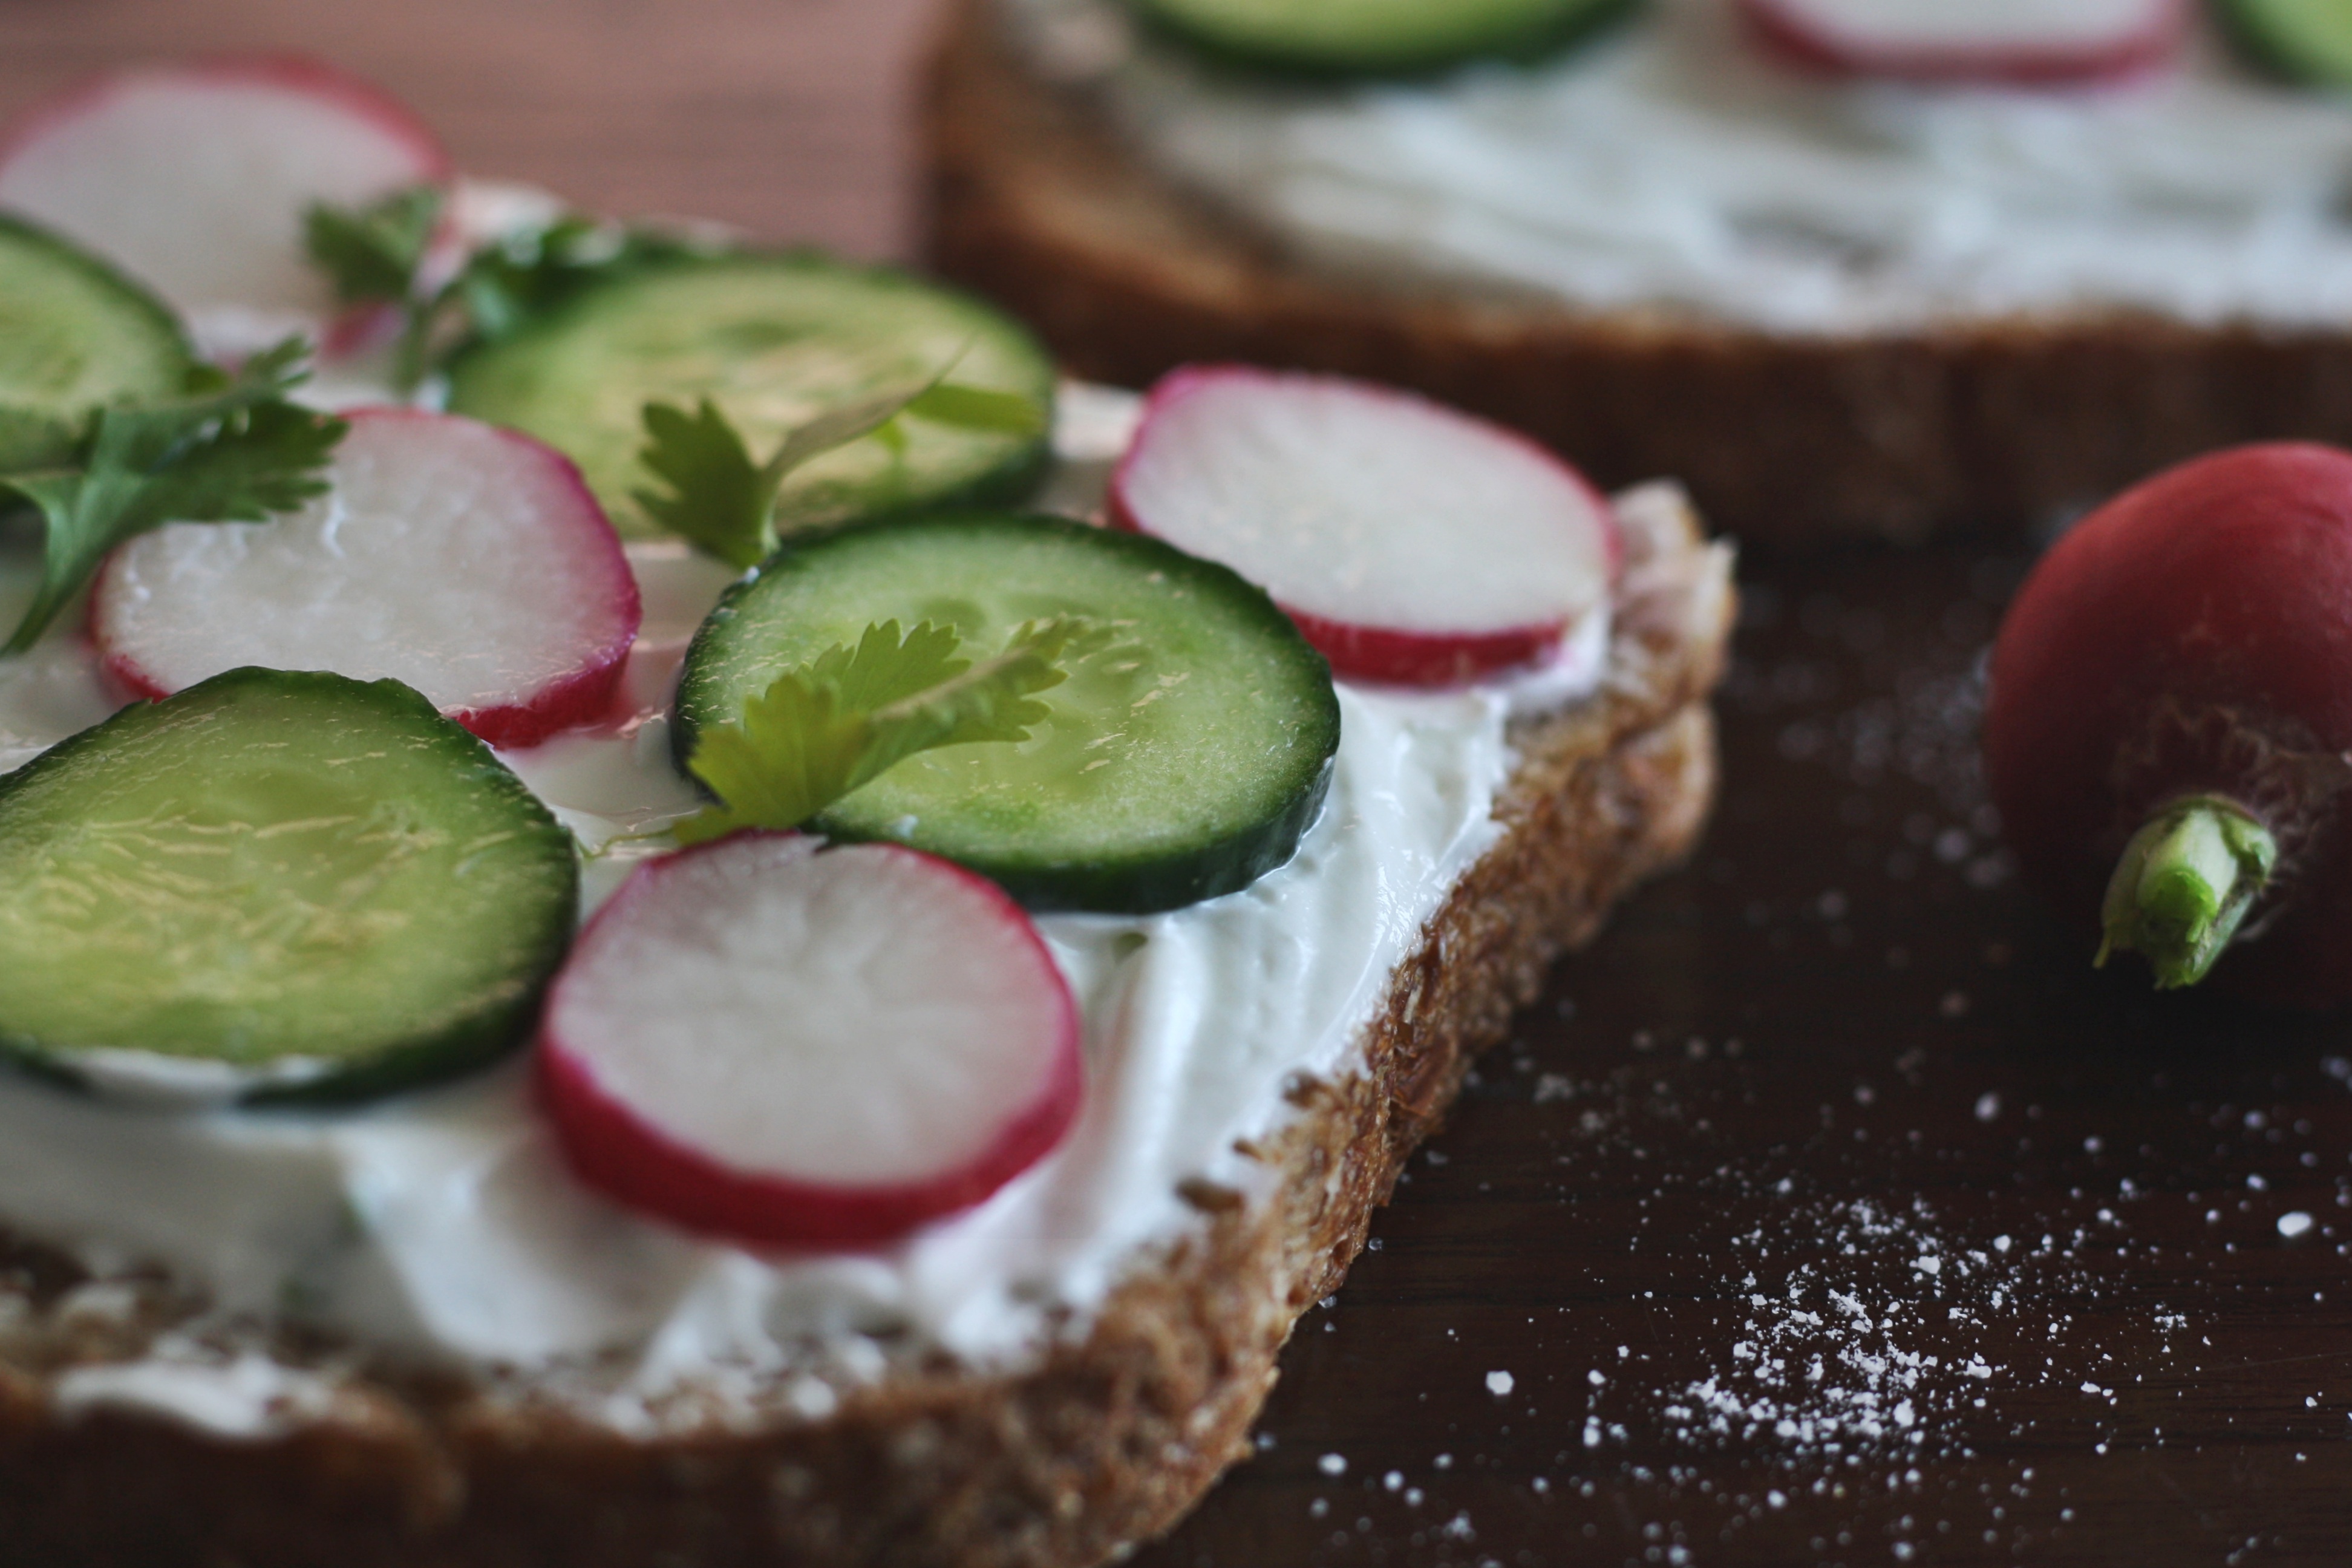
plant, rustic, summer, dish, meal, food, green, herb, produce, vegetable, natural, fresh, breakfast, baking, healthy, snack, dessert, lunch, cuisine, delicious, cake, homemade, bread, slice, sandwich, freshness, toast, radish, eating, yogurt, tasty, cucumber, vegan, vegetarian, diet, sweetness, organic, brunch, appetizer, flowering plant